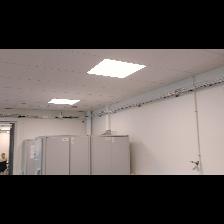
Label: NonHuman